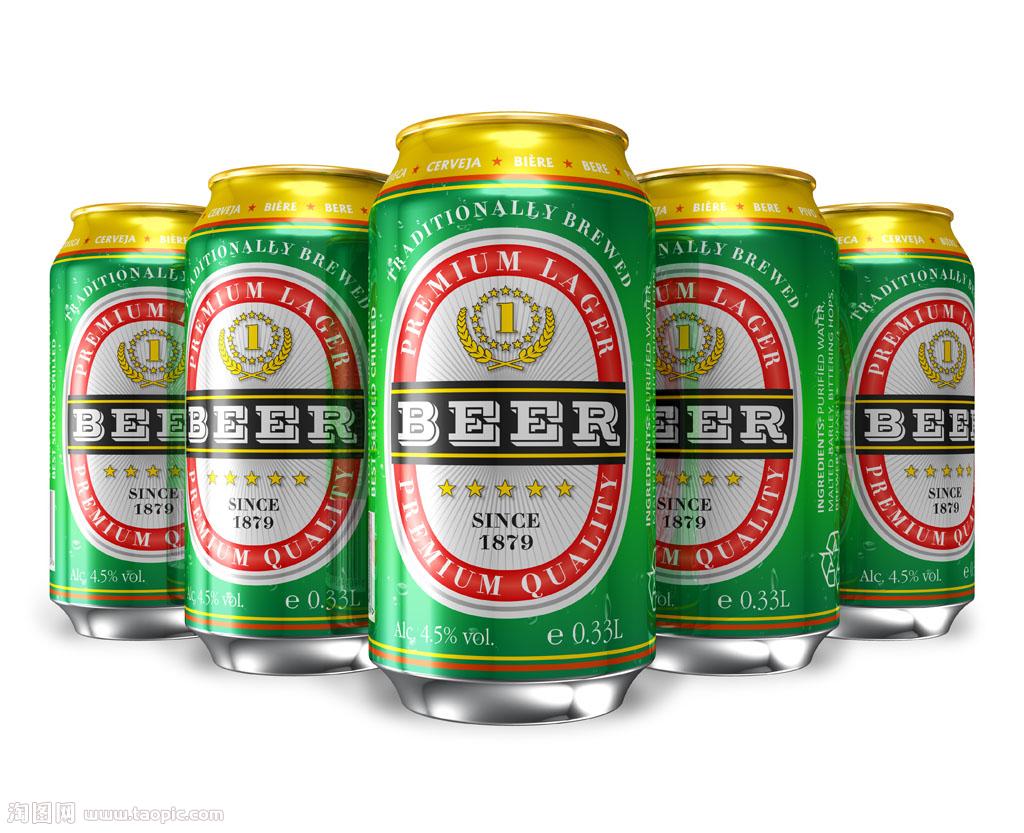
Label: metal